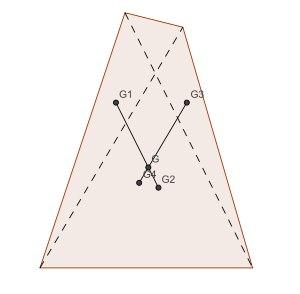
En mécanique, le centre de masse d'une plaque homogène est le point par rapport auquel la masse est uniformément répartie. Pratiquement, dans le cas d'un champ de pesanteur uniforme le centre de masse est confondu avec le centre de gravité de la plaque.